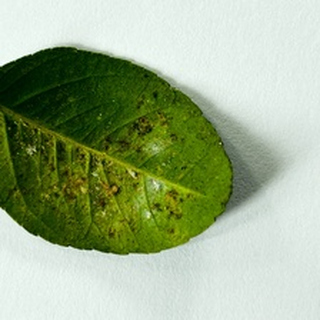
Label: lemon_bacterial_blight